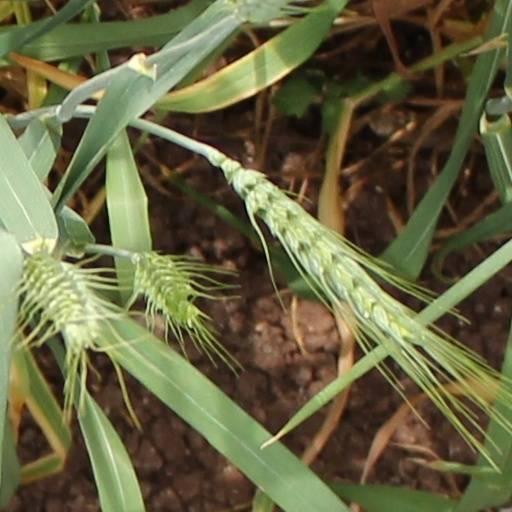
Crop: wheat